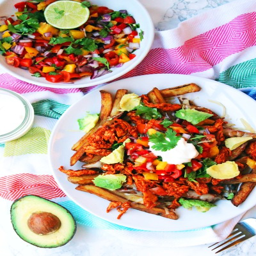
person have all the flavours of classic nachos with chilli , salsa , guacamole and sour cream , shredded spicy chicken and cheese but with chips instead of tortillas .